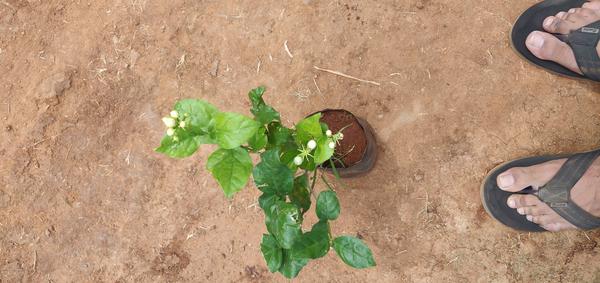
Plant: Jasmine